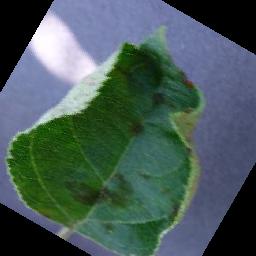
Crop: apple
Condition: scab